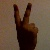
The image shows a hand gesture representing the number 2 in Indian Sign Language.